Debtors' Prison (Worsham, Virginia)

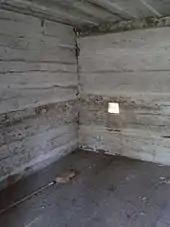
Interior of the restored structure

Entrance into the prison building is through a pair of doors located in the center of the front wall. The outer of the two might possibly be a replacement; the inner one, with vertical beaded boards and horizontal braces, appears to be a product of the eighteenth century. The door is flanked by two small square windows, both unglazed; the southern one is only a conjectural restoration, based on the surviving northern window. The remains of three vertical iron bars were found in this opening, and they have served as a pattern for some of the restoration work. There is a small opening in the back wall of the jail that appears to have been used as a latrine slot.